Pao Huei Solitaire

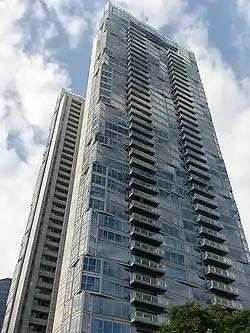

The Pao Huei Solitaire is a residential skyscraper located in Xitun District, Taichung, Taiwan. As of December 2020, it is the 10th tallest building in Taichung and 30th tallest in Taiwan. The height of the building is }, with a floor area of , and it comprises 41 floors above ground, as well as six basement levels.